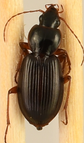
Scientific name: Synuchus impunctatus
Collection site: Harvard Forest & Quabbin Watershed NEON (HARV), plot HARV_001